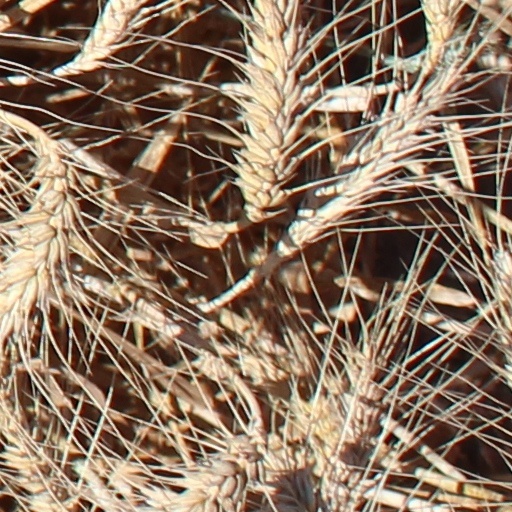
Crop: wheat